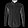
Label: Shirt